Romanticism in Scotland

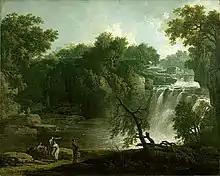
Jacob More's "The Falls of Clyde: Corra Linn", c. 1771

Scottish "national drama" emerged in the early 1800s, as plays with specifically Scottish themes began to dominate the Scottish stage. Theatres had been discouraged by the Church of Scotland and fears of Jacobite assemblies. In the later eighteenth century, many plays were written for and performed by small amateur companies and were not published and so most have been lost. Towards the end of the century there were "closet dramas", primarily designed to be read, rather than performed, including work by Scott, Hogg, Galt and Joanna Baillie (1762–1851), often influenced by the ballad tradition and Gothic Romanticism.